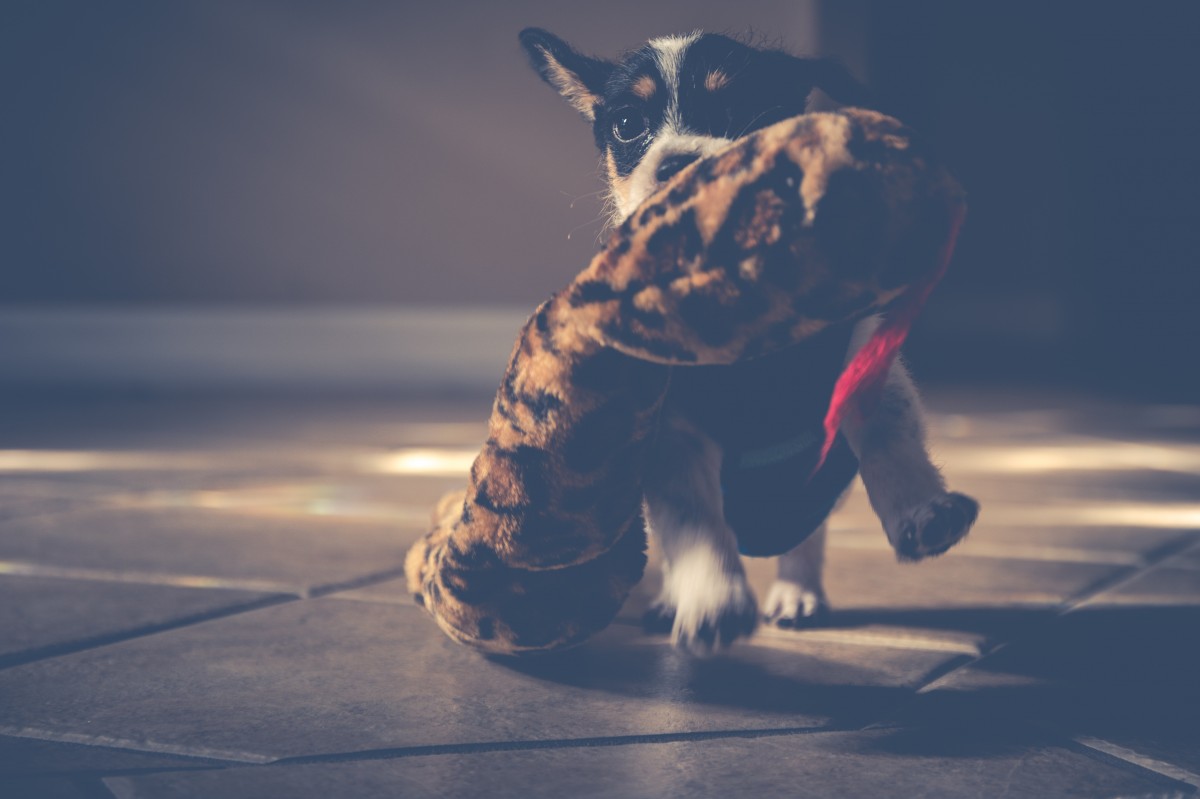
Tags: sunlight, puppy, animal, reflection, mammal, blue